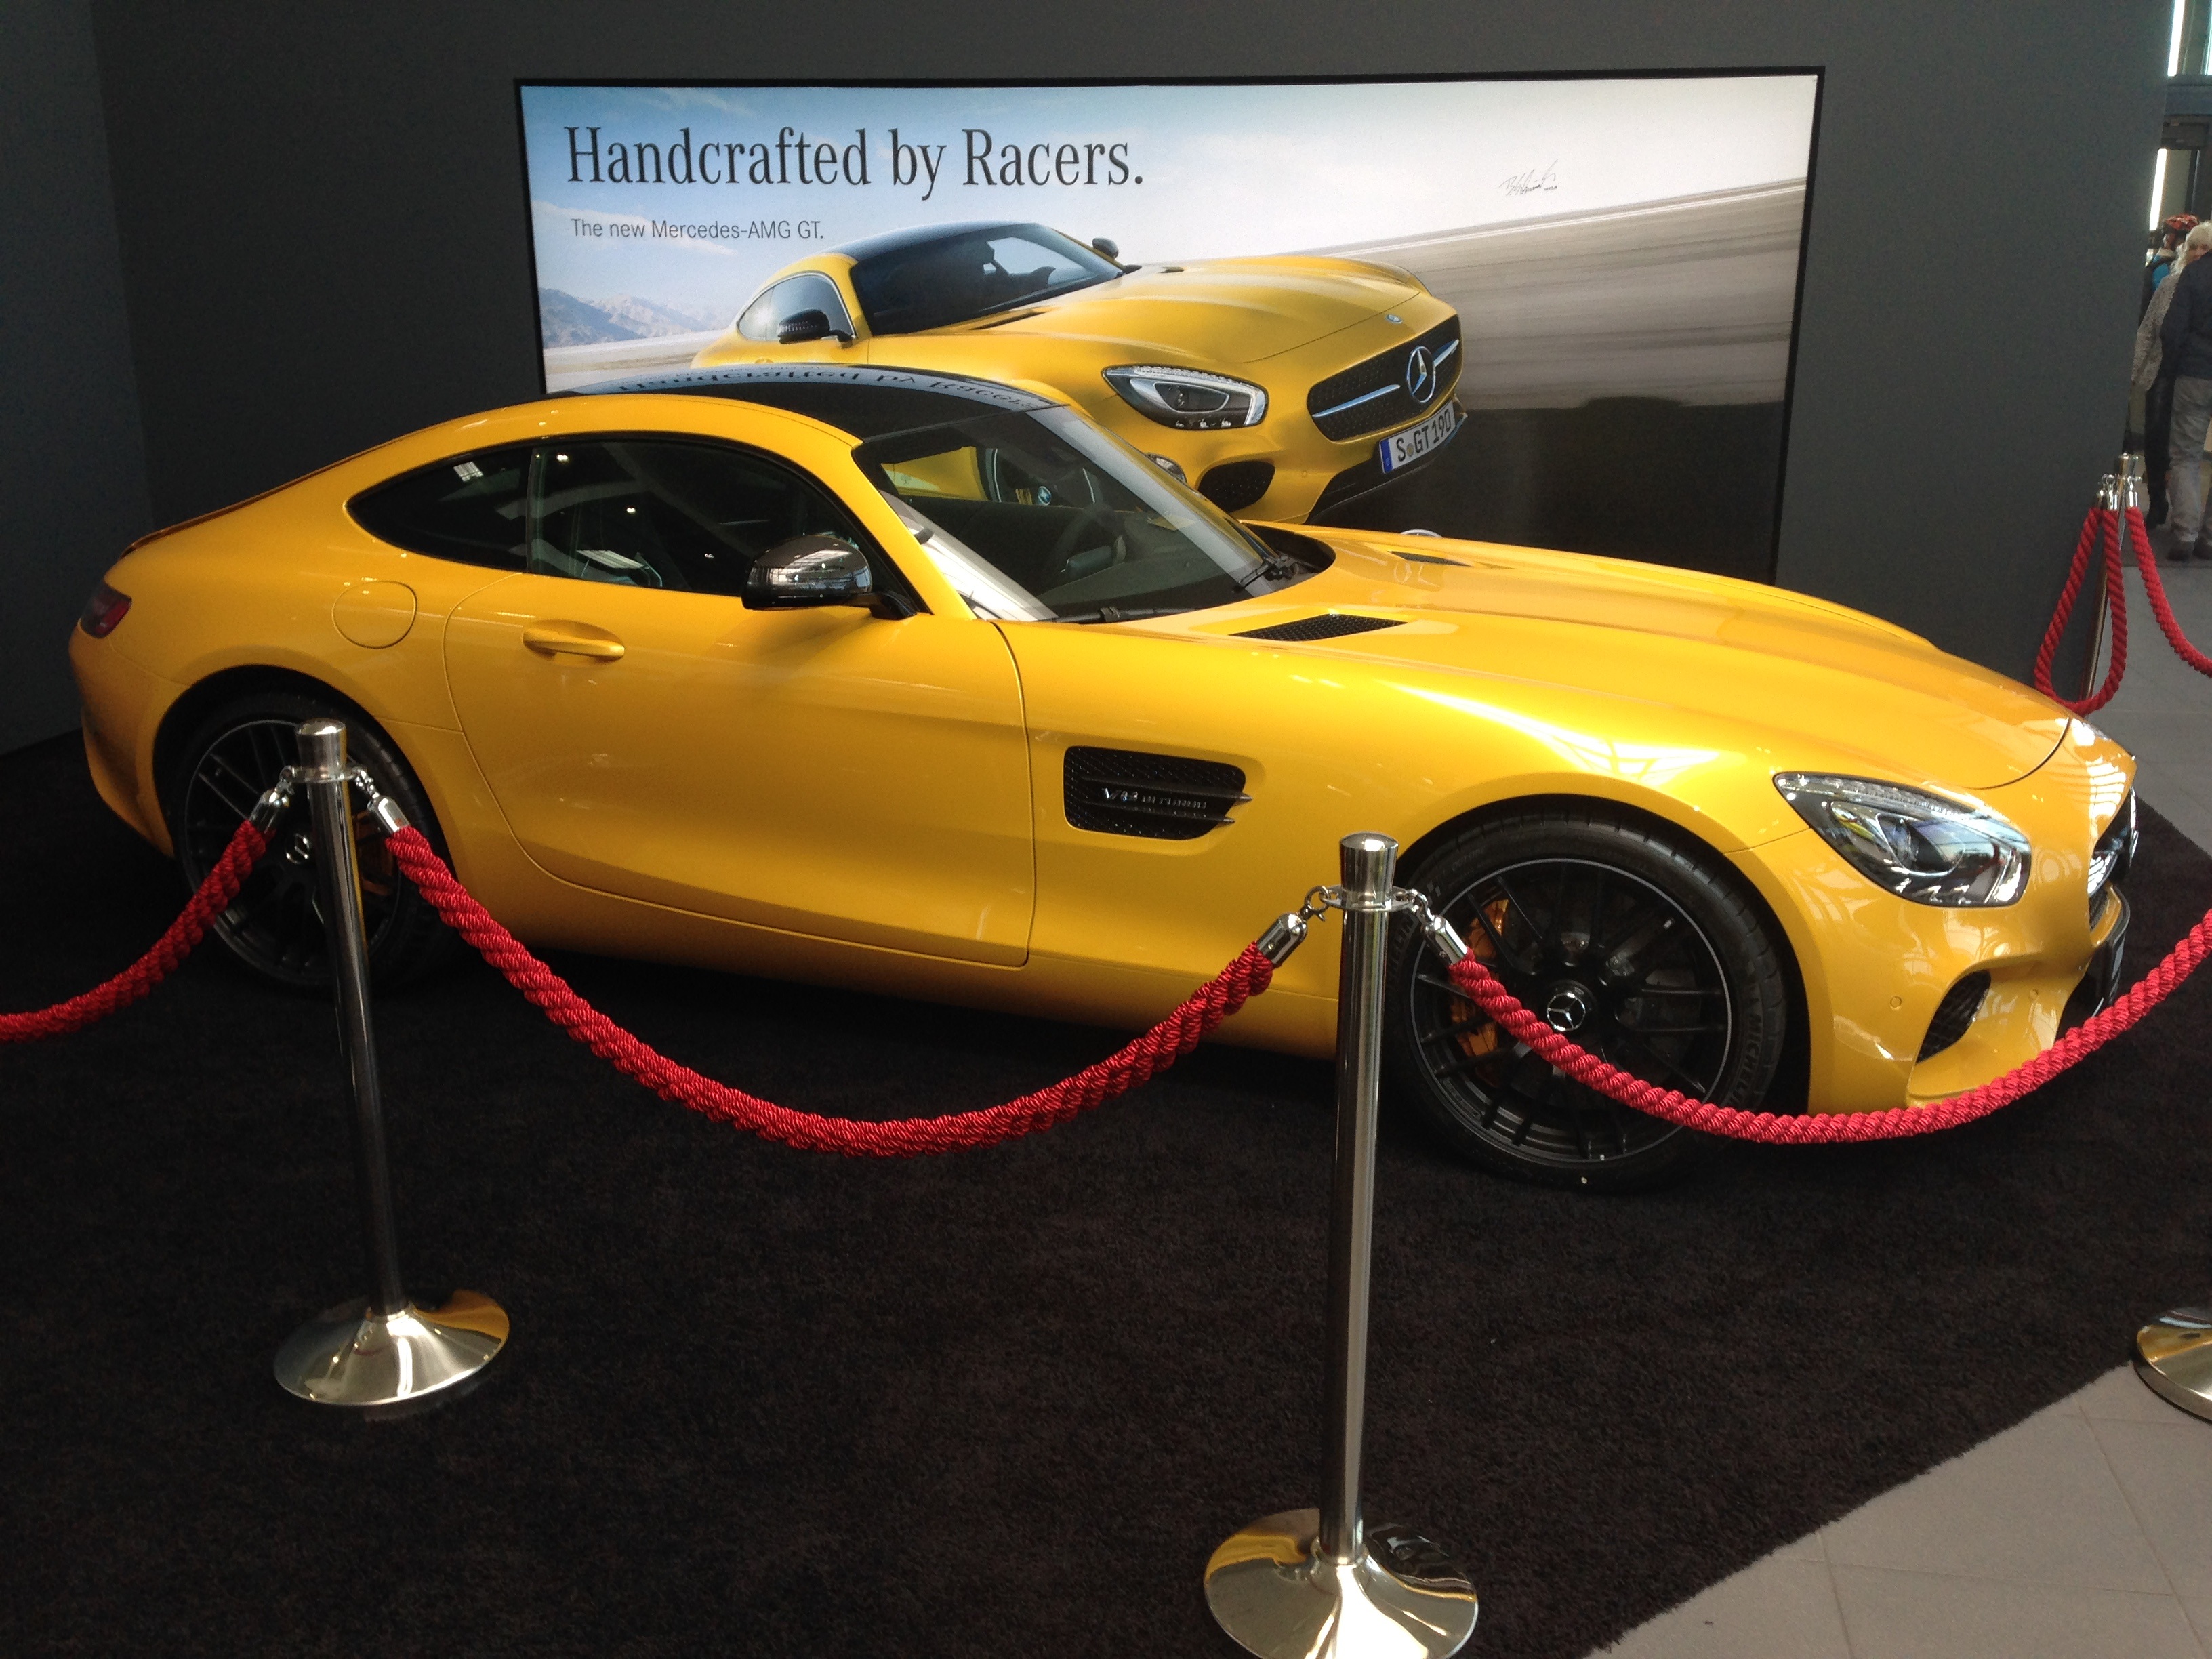
car, wheel, red, vehicle, auto, sports car, sparkle, supercar, sporty, luxury, copper, elegant, mercedes, coupe, exhibition, daimler, fair, pkw, limousine, presentation, mercedes benz, noble, metallic, benz, premiere, edelkarosse, luxury car, novelty, racing car, flitzer, super sports car, auto show, land vehicle, mercedes sls, metallic paint, copper color, sls, gull wing doors, mercedes benz sls amg, c 197, sls amg roadster, r 197, gran turismo coup, automobile make, automotive exterior, automotive design, performance car